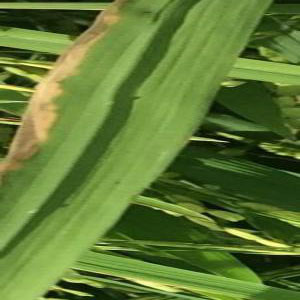
Disease: Bacterialblight